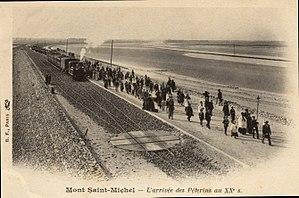
Vue d'une rame du tramway de la ligne de Pontorson au Mont-Saint-Michel en gare du Mont-Saint-Michel - Arrivée de pélerins, vue sur la plaque tournante destinée à retourner les machines.
La ligne de Pontorson au Mont-Saint-Michel est une ancienne ligne de chemin de fer française longue de dix kilomètres, située dans le département de la Manche.